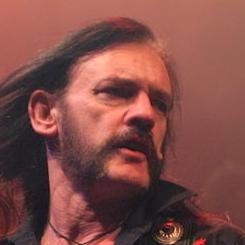
Age: 59